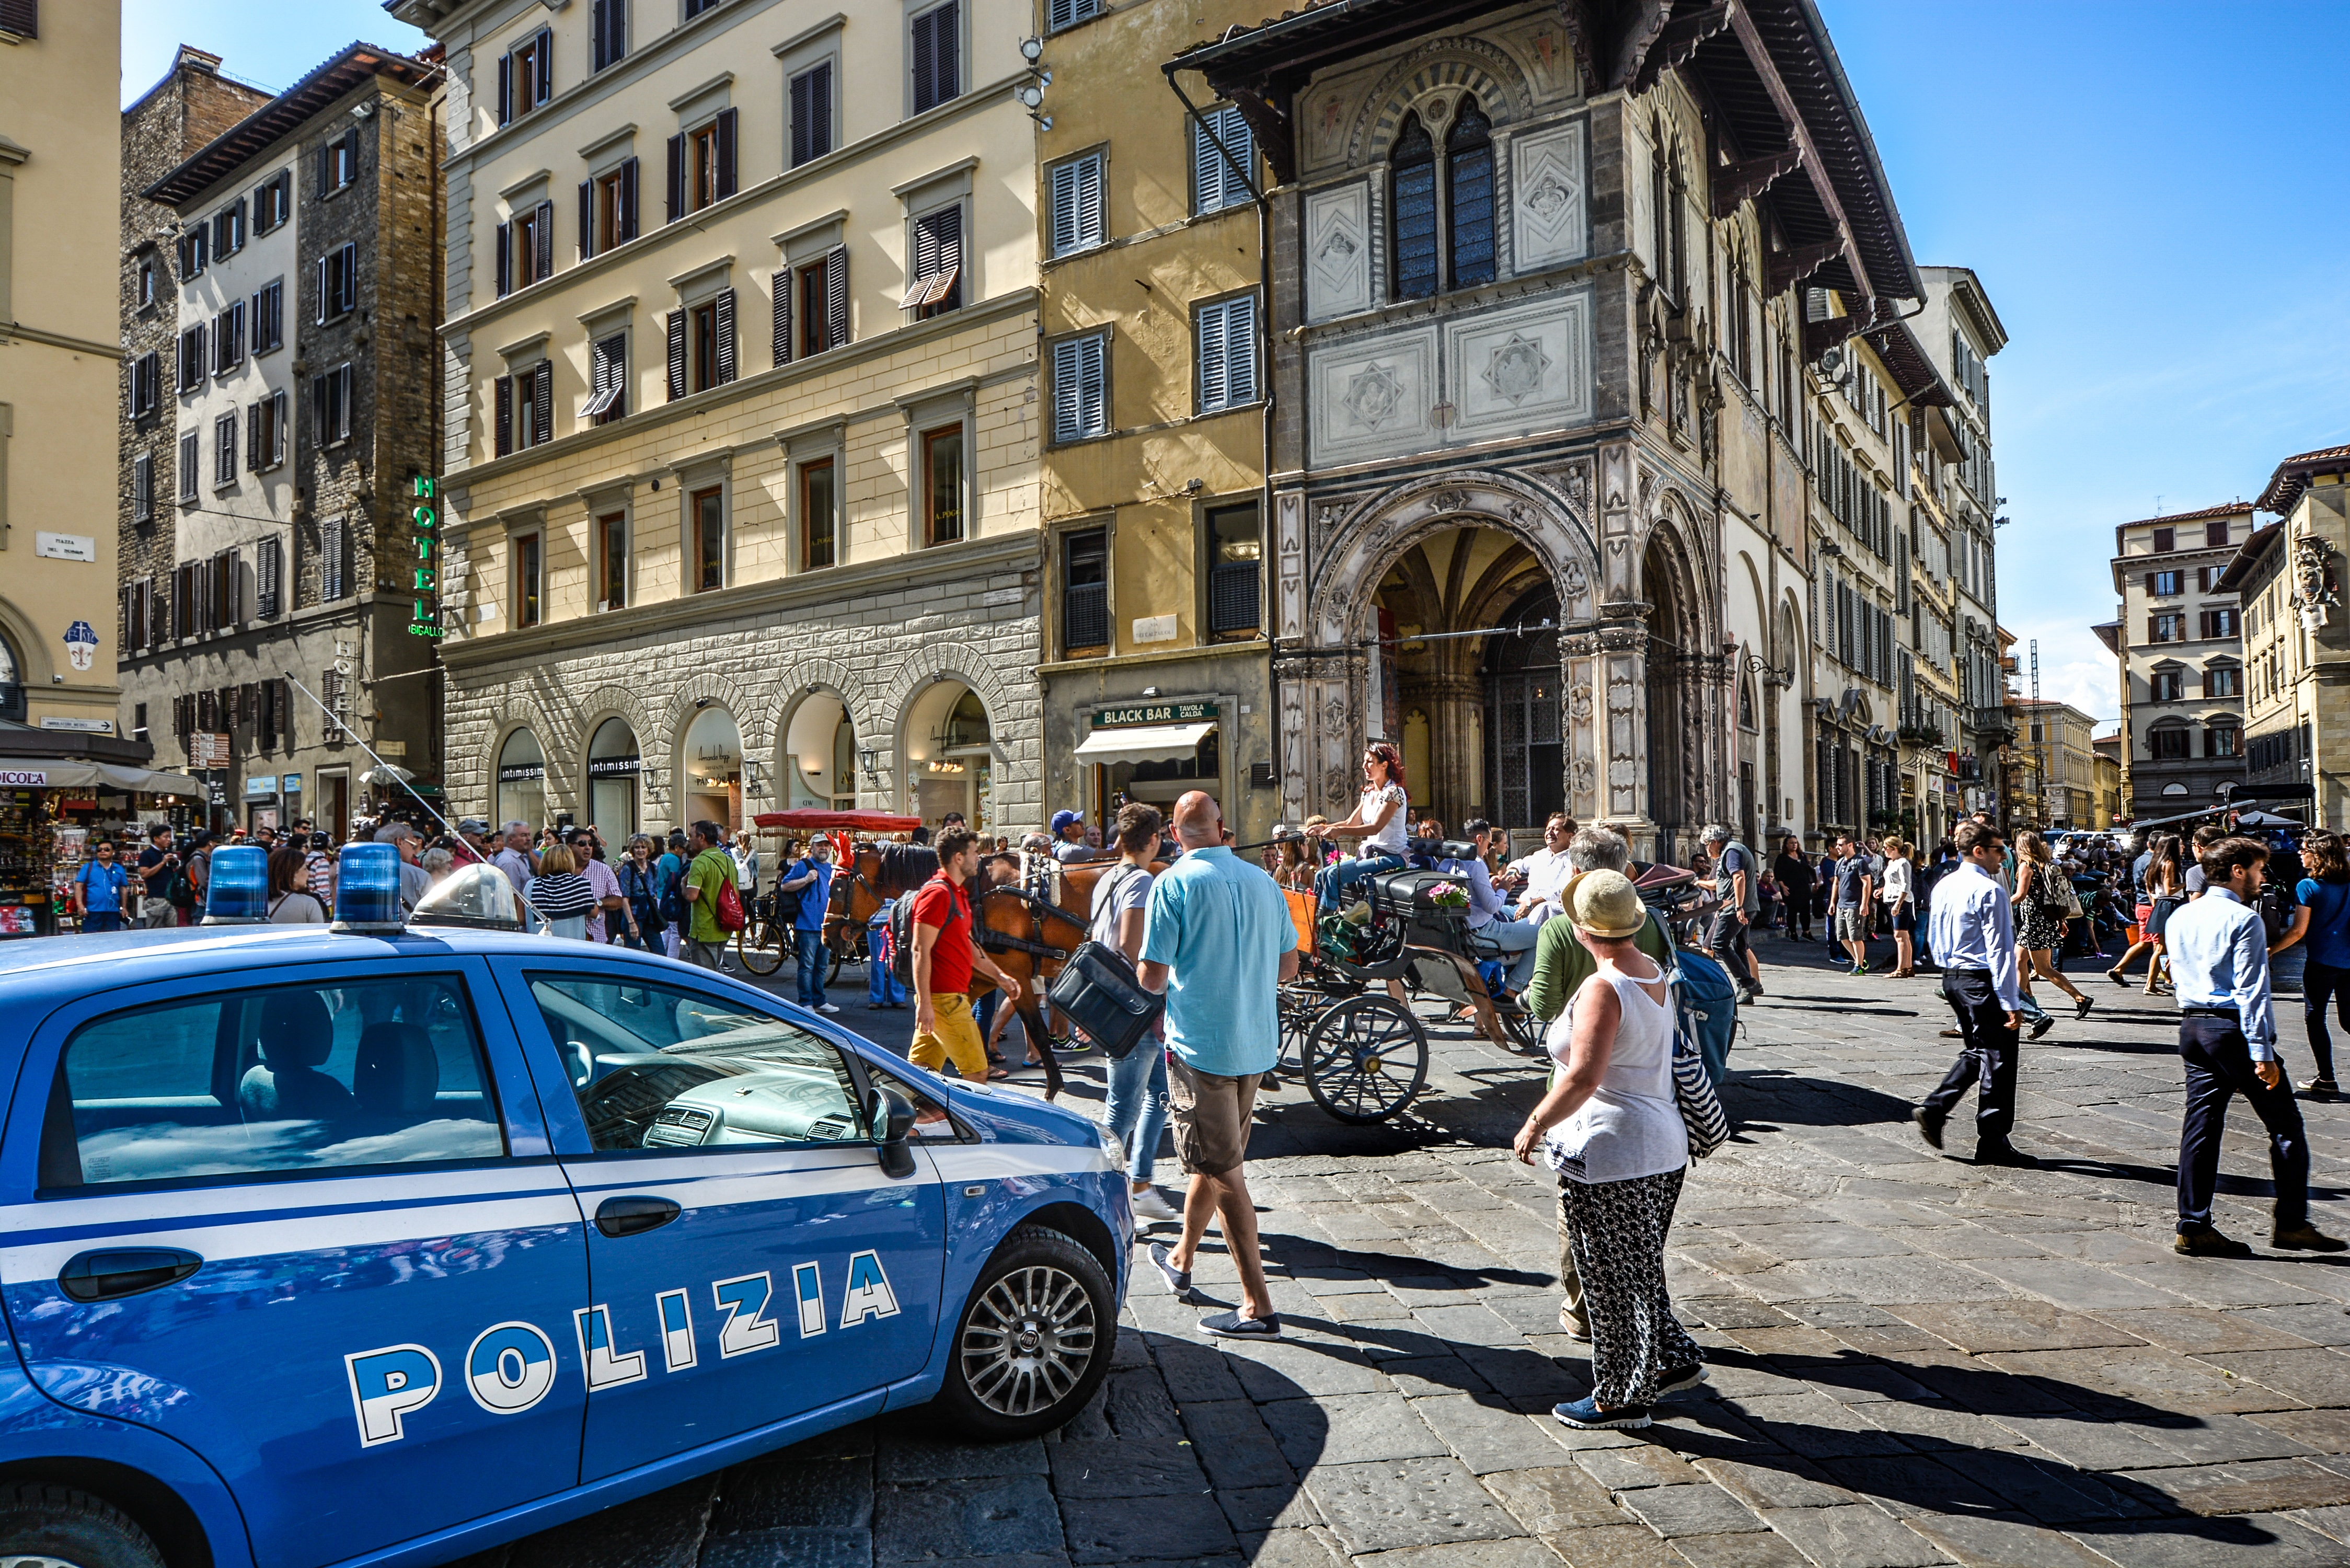
pedestrian, street, car, building, urban, crowd, downtown, vehicle, horse, italy, tourism, tourists, buggy, police, carriage, florence, demonstration, firenze, neighbourhood, urban area, polizia